National Alliance of Democratic Forces

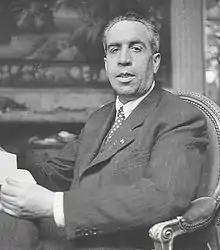
Rafael Sánchez-Guerra one of the founders of the National Republican Committee that participated in the creation of ANFD.

The conversations between socialists and anarchists were joined by politicians from the Republican Left, the Republican Union and the Federal Republican Party, integrated into the so-called National Republican Committee founded and headed by Rafael Sánchez-Guerra and Régulo Martínez. An agreement between the three parties was reached in June 1944, although it was not made public until October. In the founding manifesto, the "accidentalism" of the anarchists regarding the form of government —and the open rejection of the Republic that had persecuted them harshly— was resolved by resorting to the expression "republican order" to refer to the Second Republic.